Anne Cocker

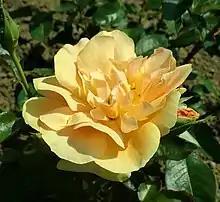
"Rosa" 'Alison', 1996

Cocker was appointed Burgess of the Guild of Aberdeen in 1983. In 1995, the Royal Caledonian Horticultural Society awarded Cocker the Scottish Horticultural Medal for outstanding services to Scottish horticulture. In 1999, Cocker was the recipient of the RNRS's most prestigious award, the Dean Hole Medal. In 2001 she was awarded the Queen Mother's Royal Warrant, thought to be the last Royal Warrant granted by the Queen Mother. In 2009, Cocker was awarded the People's Choice Award, at the Glasgow International Rose Trials, for her hybrid tea rose, 'With All My Love'.